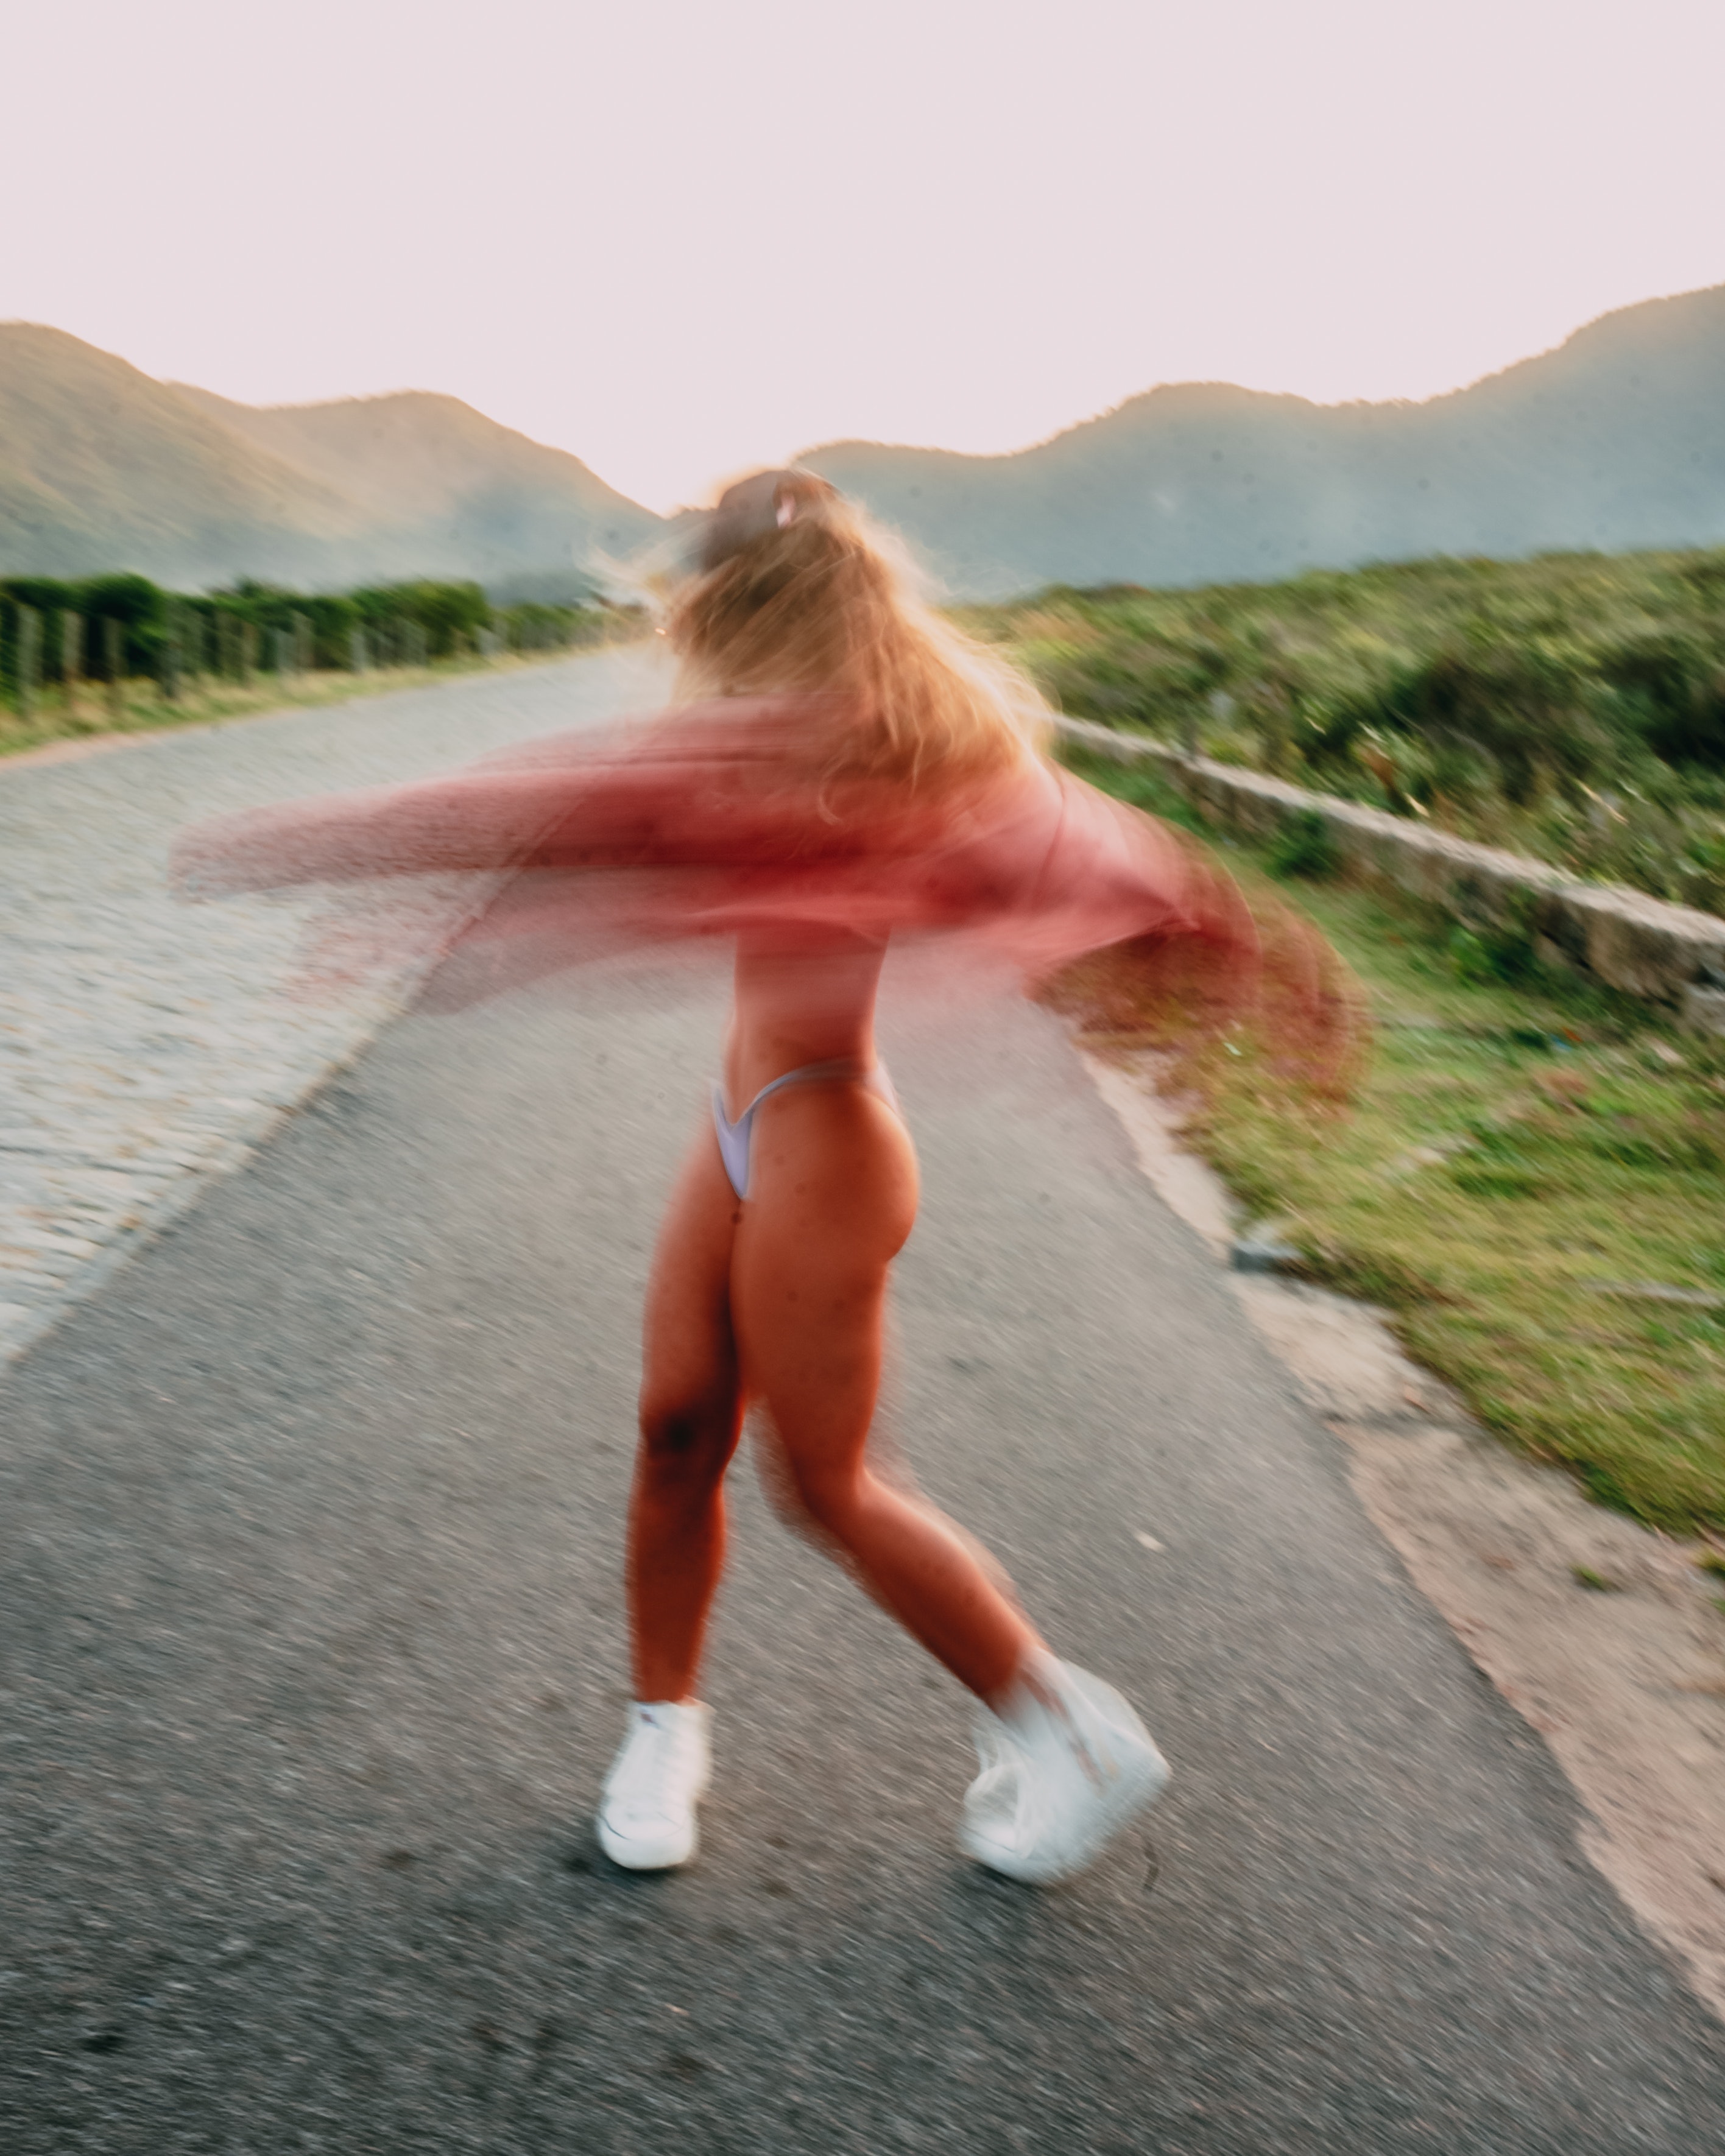
woman, sky, People in nature, flash photography, happy, sunlight, body of water, knee, asphalt, plant, morning, landscape, grass, fun, leisure, grassland, thigh, human leg, road, horizon, recreation, balance, reflection, wind, lens flare, shadow, sportswear, vacation, walking, backlighting, hill, sea, wave, ocean